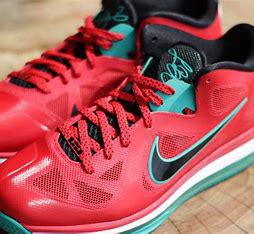
Brand: Nike
Model: Lebron 9